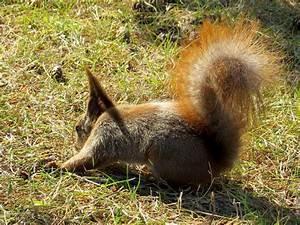
squirrel